History of medicine

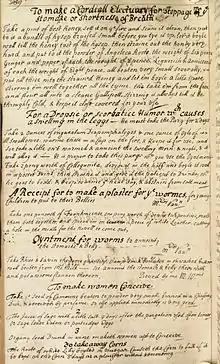
18th-century medical remedies collected by a British Gentry family

Islamic medicine grew significantly when the Abbasid Caliphate (750–1258 CE) overthrew the Umayyad Caliphate in 750 CE. This change in dynasty served as a turning point towards scientific and medical developments. A large contributor to this was that, under Abbasid rule, much of the Greek legacy was transmitted into Arabic which by then, was the main language of Islamic peoples. Many Islamic physicians were heavily influenced by the works of Greek scholars of Alexandria and Egypt and were able to expand on those texts to produce new medical knowledge. This period of time is known as the Islamic Golden Age where there was development and flourishment of technology, commerce and sciences, including medicine. The creation of the first Islamic Hospital in 805 CE by the Abbasid caliph Harun al-Rashid in Baghdad was a significant development. This hospital provided educational opportunities for Islamic physicians.